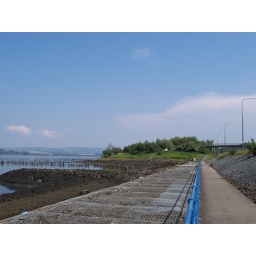
Kelburn Park in the distance with the road bridge on the right, which leads into Woodhall and Kelburn.